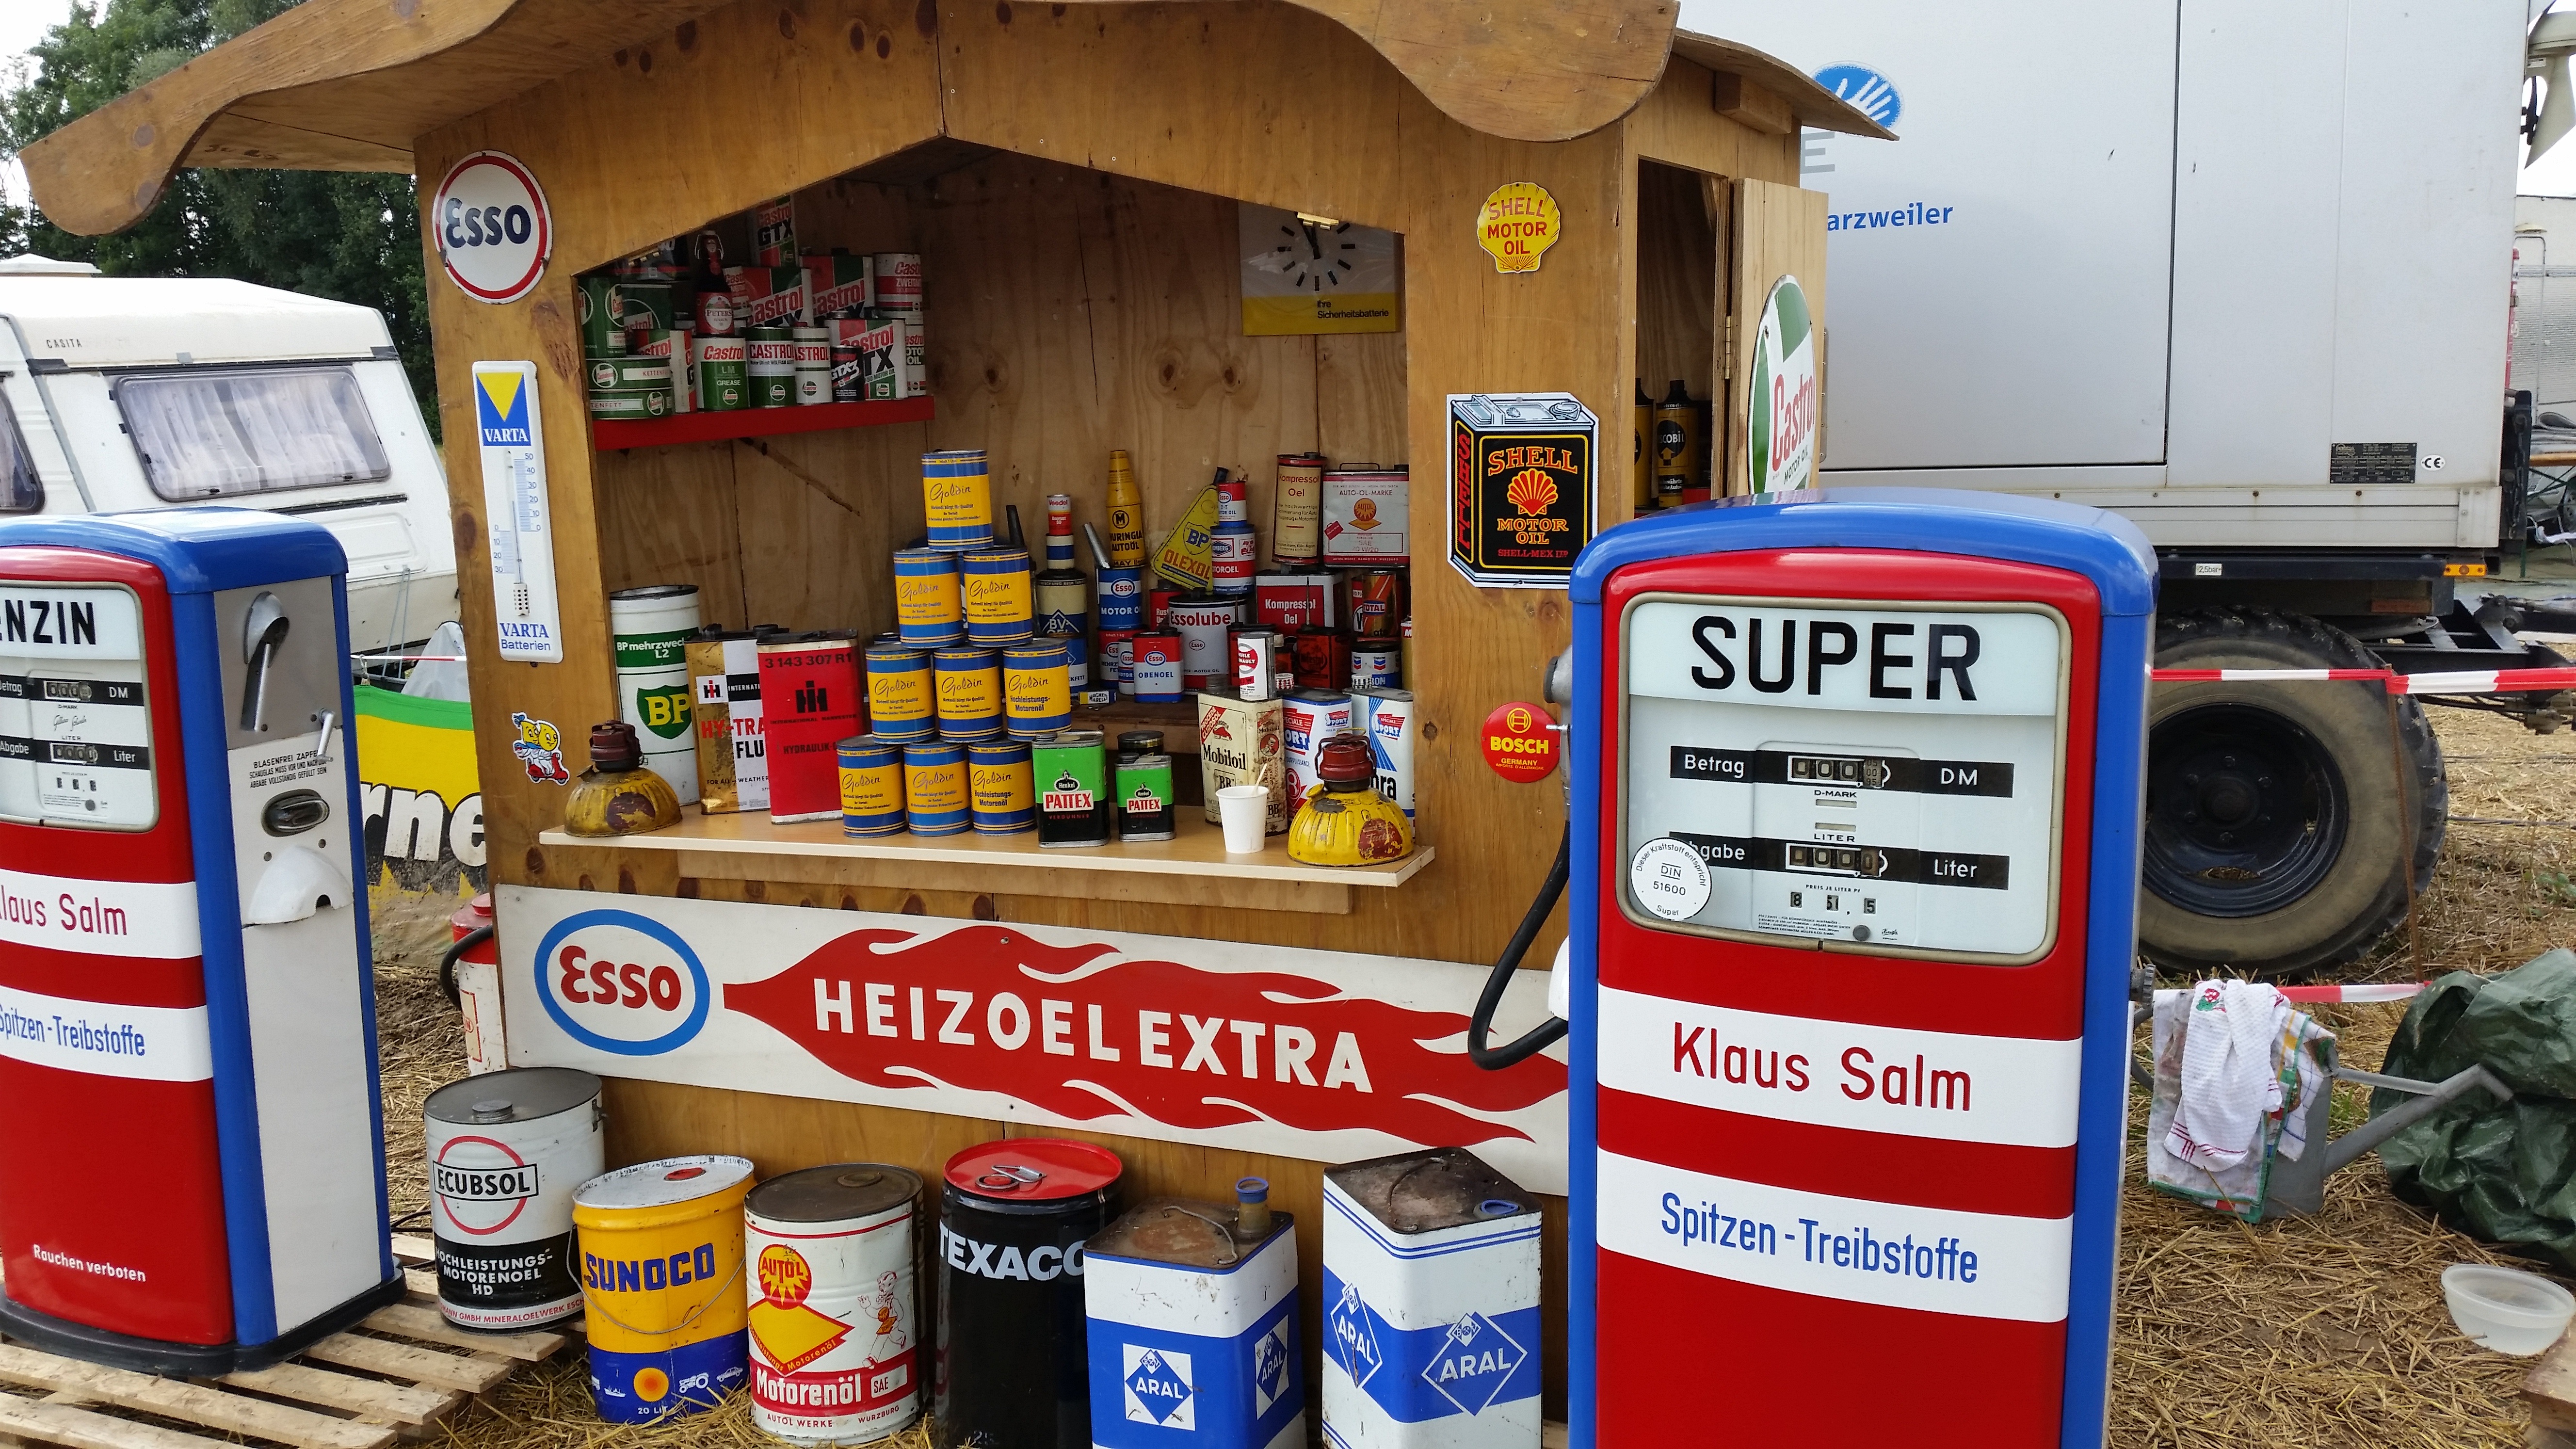
gas pump, kiosk, sale, historically, petrol stations, refuel, convenience store